Gareth Emery

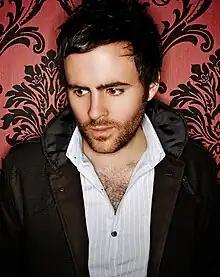
Emery in 2008

Gareth Thomas Rhys Emery (born 18 July 1980) is a British trance music producer and DJ. Best known for his first three studio albums "Northern Lights", "Drive" and "100 Reasons to Live", he is considered as one of the most influential trance artists in the first 20 years of 21st century, and has won A State of Trance Tune of the Year award three times.